Champaign County, Illinois

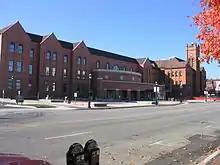
Champaign County Courthouse in Urbana

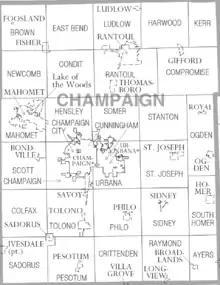
Map of Champaign County

There are two train stations in Champaign County: The Illinois Terminal in downtown Champaign and Rantoul station in Rantoul. Both stations are served by the Amtrak "Illini" and "Saluki" trains, which operate once daily between Chicago and Carbondale. The Illinois Terminal is also served by the "City of New Orleans", which operates once daily between Chicago and New Orleans. Amtrak passenger trains in Champaign County use the former Illinois Central mainline, which is owned by the Canadian National Railway and also used by freight trains.